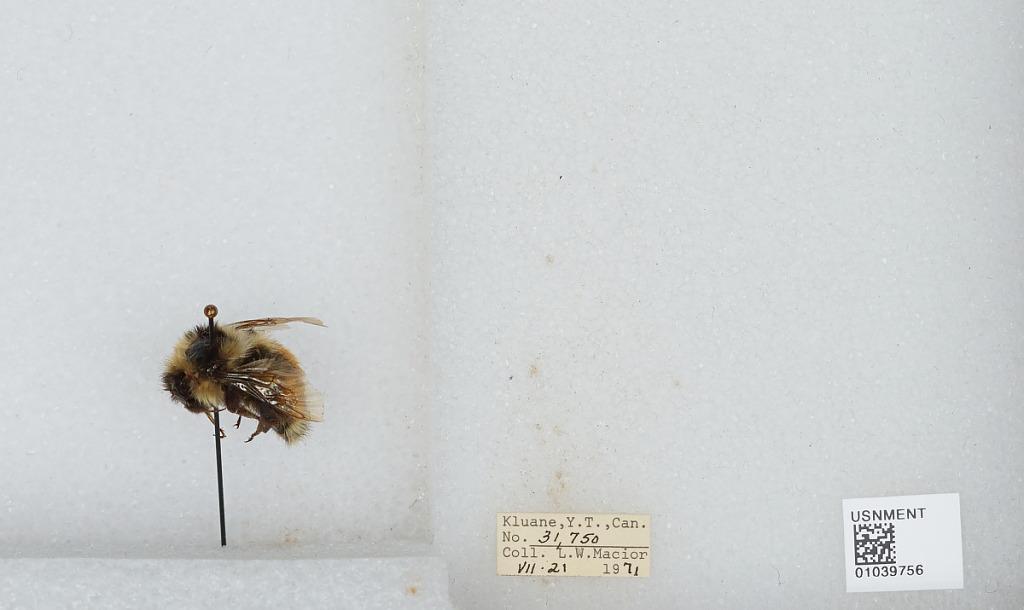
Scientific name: Bombus (Pyrobombus) sylvicola Kirby
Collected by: L. Macior
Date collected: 1971-7-21
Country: Canada
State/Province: Yukon Territory
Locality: Kluane
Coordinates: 60.75, -139.5